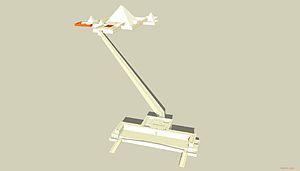
Restitution de la pyramide de Pépi II et de celles de ses épouses - 6e dynastie égyptienne - Saqqarah
La pyramide de Pépi II est une pyramide à textes située à Saqqarah sud en Égypte, au nord-ouest du mastaba de Chepseskaf. Il s'agit du dernier complexe pyramidal de l'Ancien Empire. Longtemps exploitée comme carrière, la pyramide a été ouverte la première fois par Gaston Maspero en 1881. Ses ruines ont été minutieusement étudiées par l'égyptologue Gustave Jéquier qui put reconstituer l'ensemble funéraire ainsi que les textes figurant sur les parois de la chambre funéraire lors de deux campagnes de fouilles de 1932 à 1935.